Black Death (film)

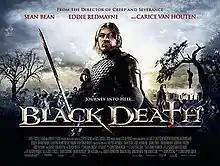
Theatrical release poster

Black Death is a 2010 action horror film directed by Christopher Smith from an original screenplay by Dario Poloni. It stars Sean Bean, Eddie Redmayne and Carice van Houten. Despite not being credited as a writer, Smith made very significant changes in the second half of the script, including a new ending. All the scenes of "Black Death" were shot in chronological order, a rare occurrence.